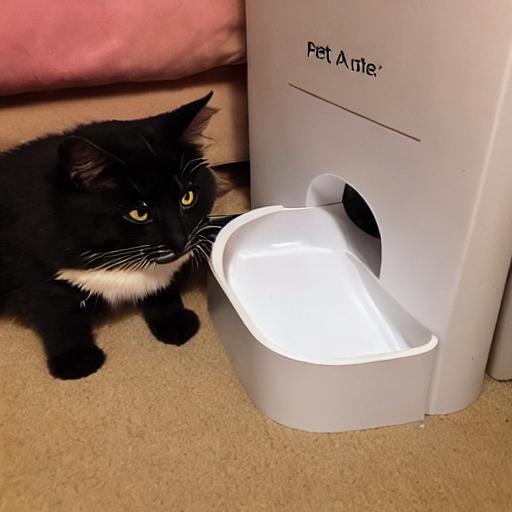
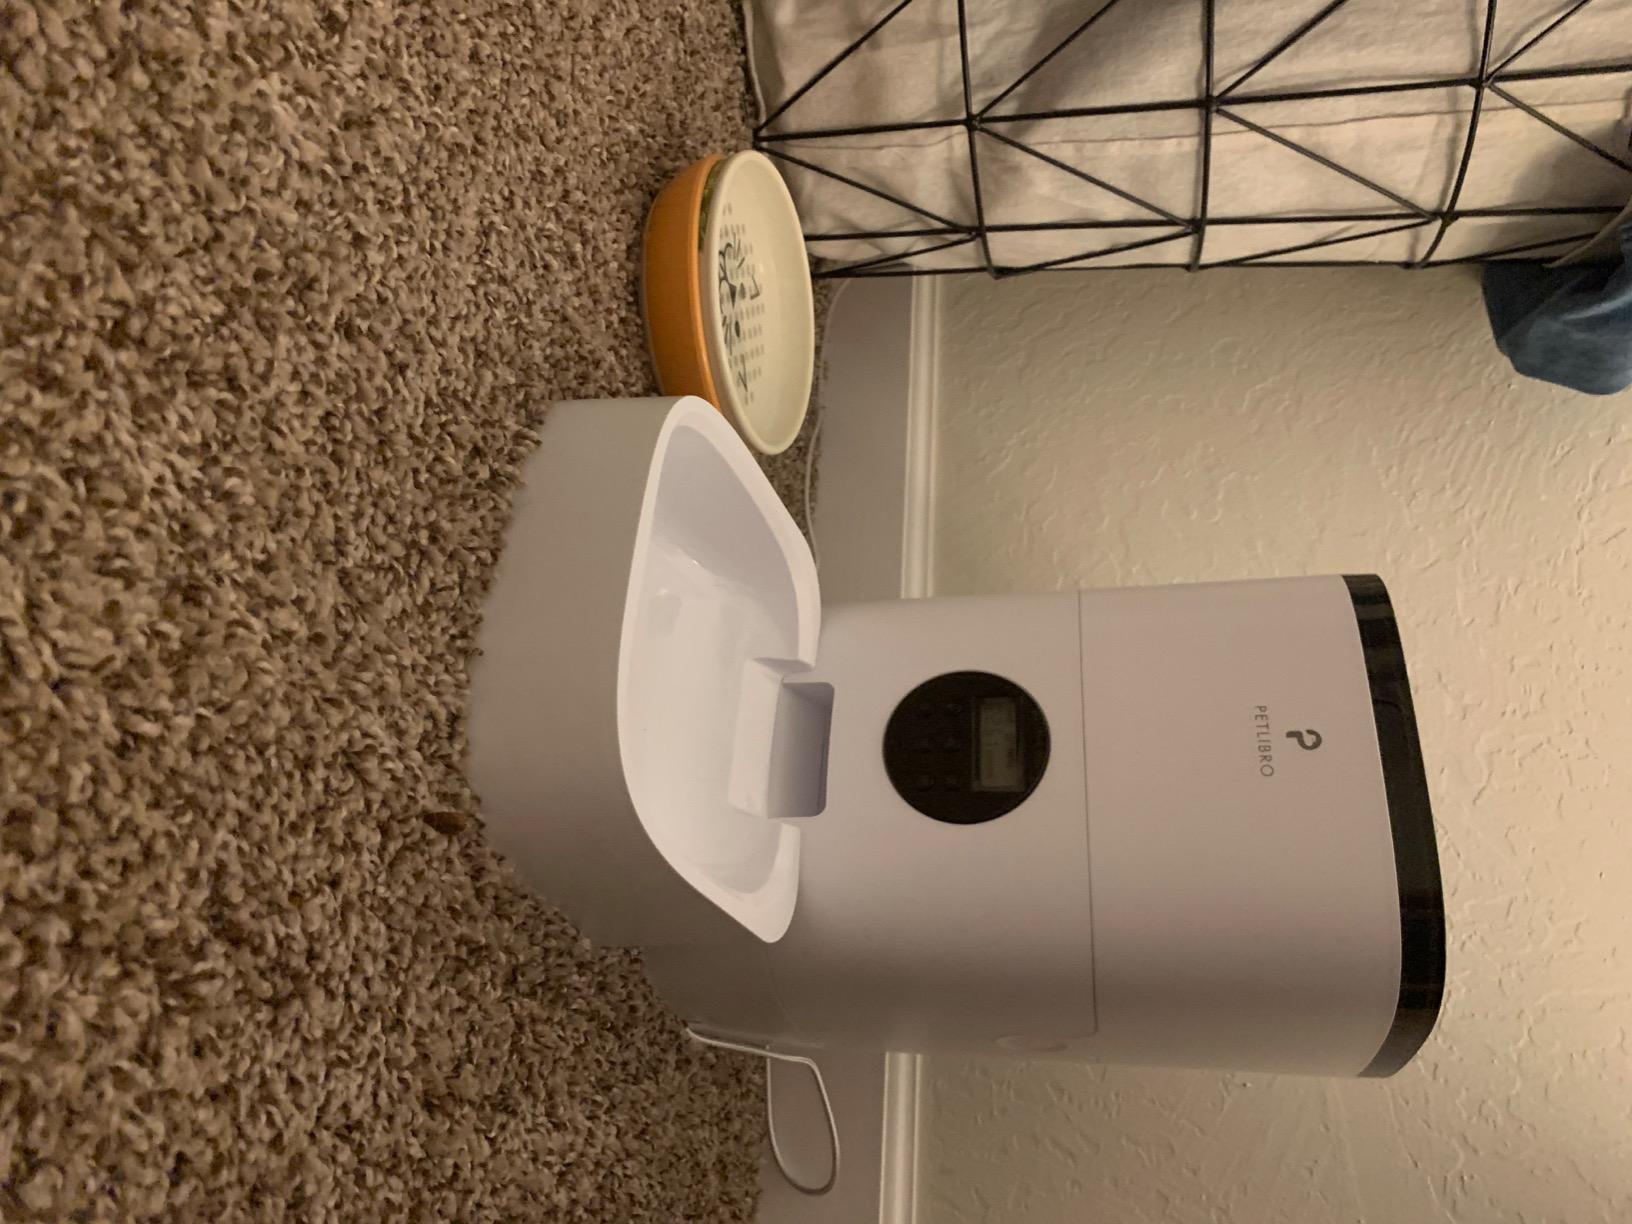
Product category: items_feeder
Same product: no